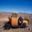
Label: pickup_truck